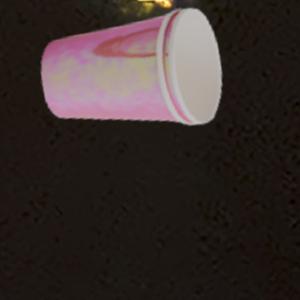
Label: cups